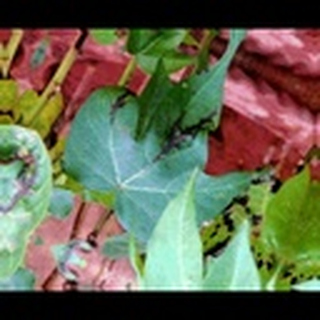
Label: cotton_bacterial_blight